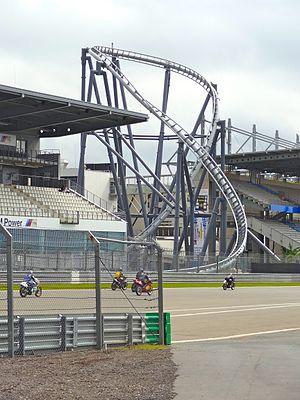
Legoland Discovery Centre Toronto ouvert au public le 1ᵉʳ mars.
Ring°Racer sont des montagnes russes lancées, construites à proximité du Nürburgring à Nürburg en Allemagne. Elles sont construites par S&S Worldwide et sont équipées d'un lancement pneumatique.